Roux culture bottle

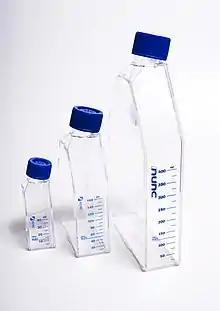
Plastic Roux bottles.

A Roux culture bottle, or simply Roux bottle, is a type of laboratory glassware used in biology and related sciences to grow microorganisms or tissue cells. It consists of a bottle of transparent glass or plastic with two closely spaced flat, rectangular, parallel faces and a short neck; of such a design that the bottle can be laid down sideways, on one of those two faces, even when unstoppered and partially filled with a culture medium. This goal is achieved by having the neck narrowed, offset, partially blocked, or canted (tilted). The item is also generically called cell culture bottle or tissue culture (TC) bottle, and flask may be used instead of "bottle".